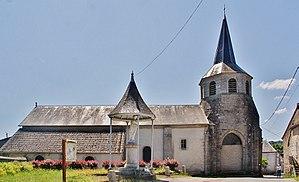
église St Julien
Dontreix est une commune française située dans le département de la Creuse en région Nouvelle-Aquitaine.